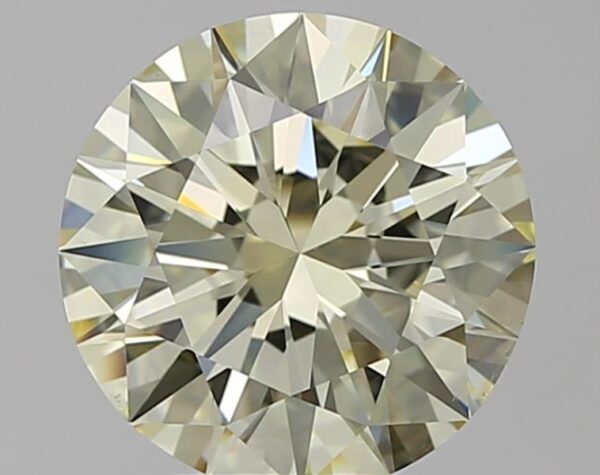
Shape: round
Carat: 3.5
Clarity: VS2
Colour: U-V
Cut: EX
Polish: EX
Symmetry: EX
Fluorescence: F
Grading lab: GIA
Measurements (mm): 9.8 x 9.85 x 6